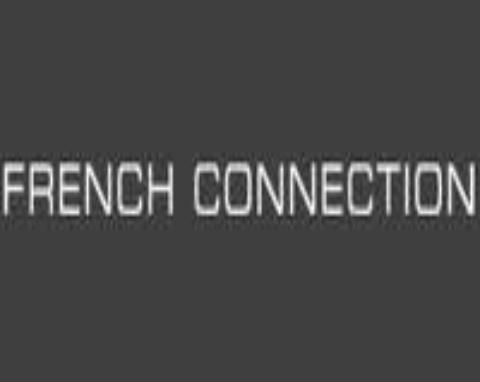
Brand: French Connection
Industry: Clothes